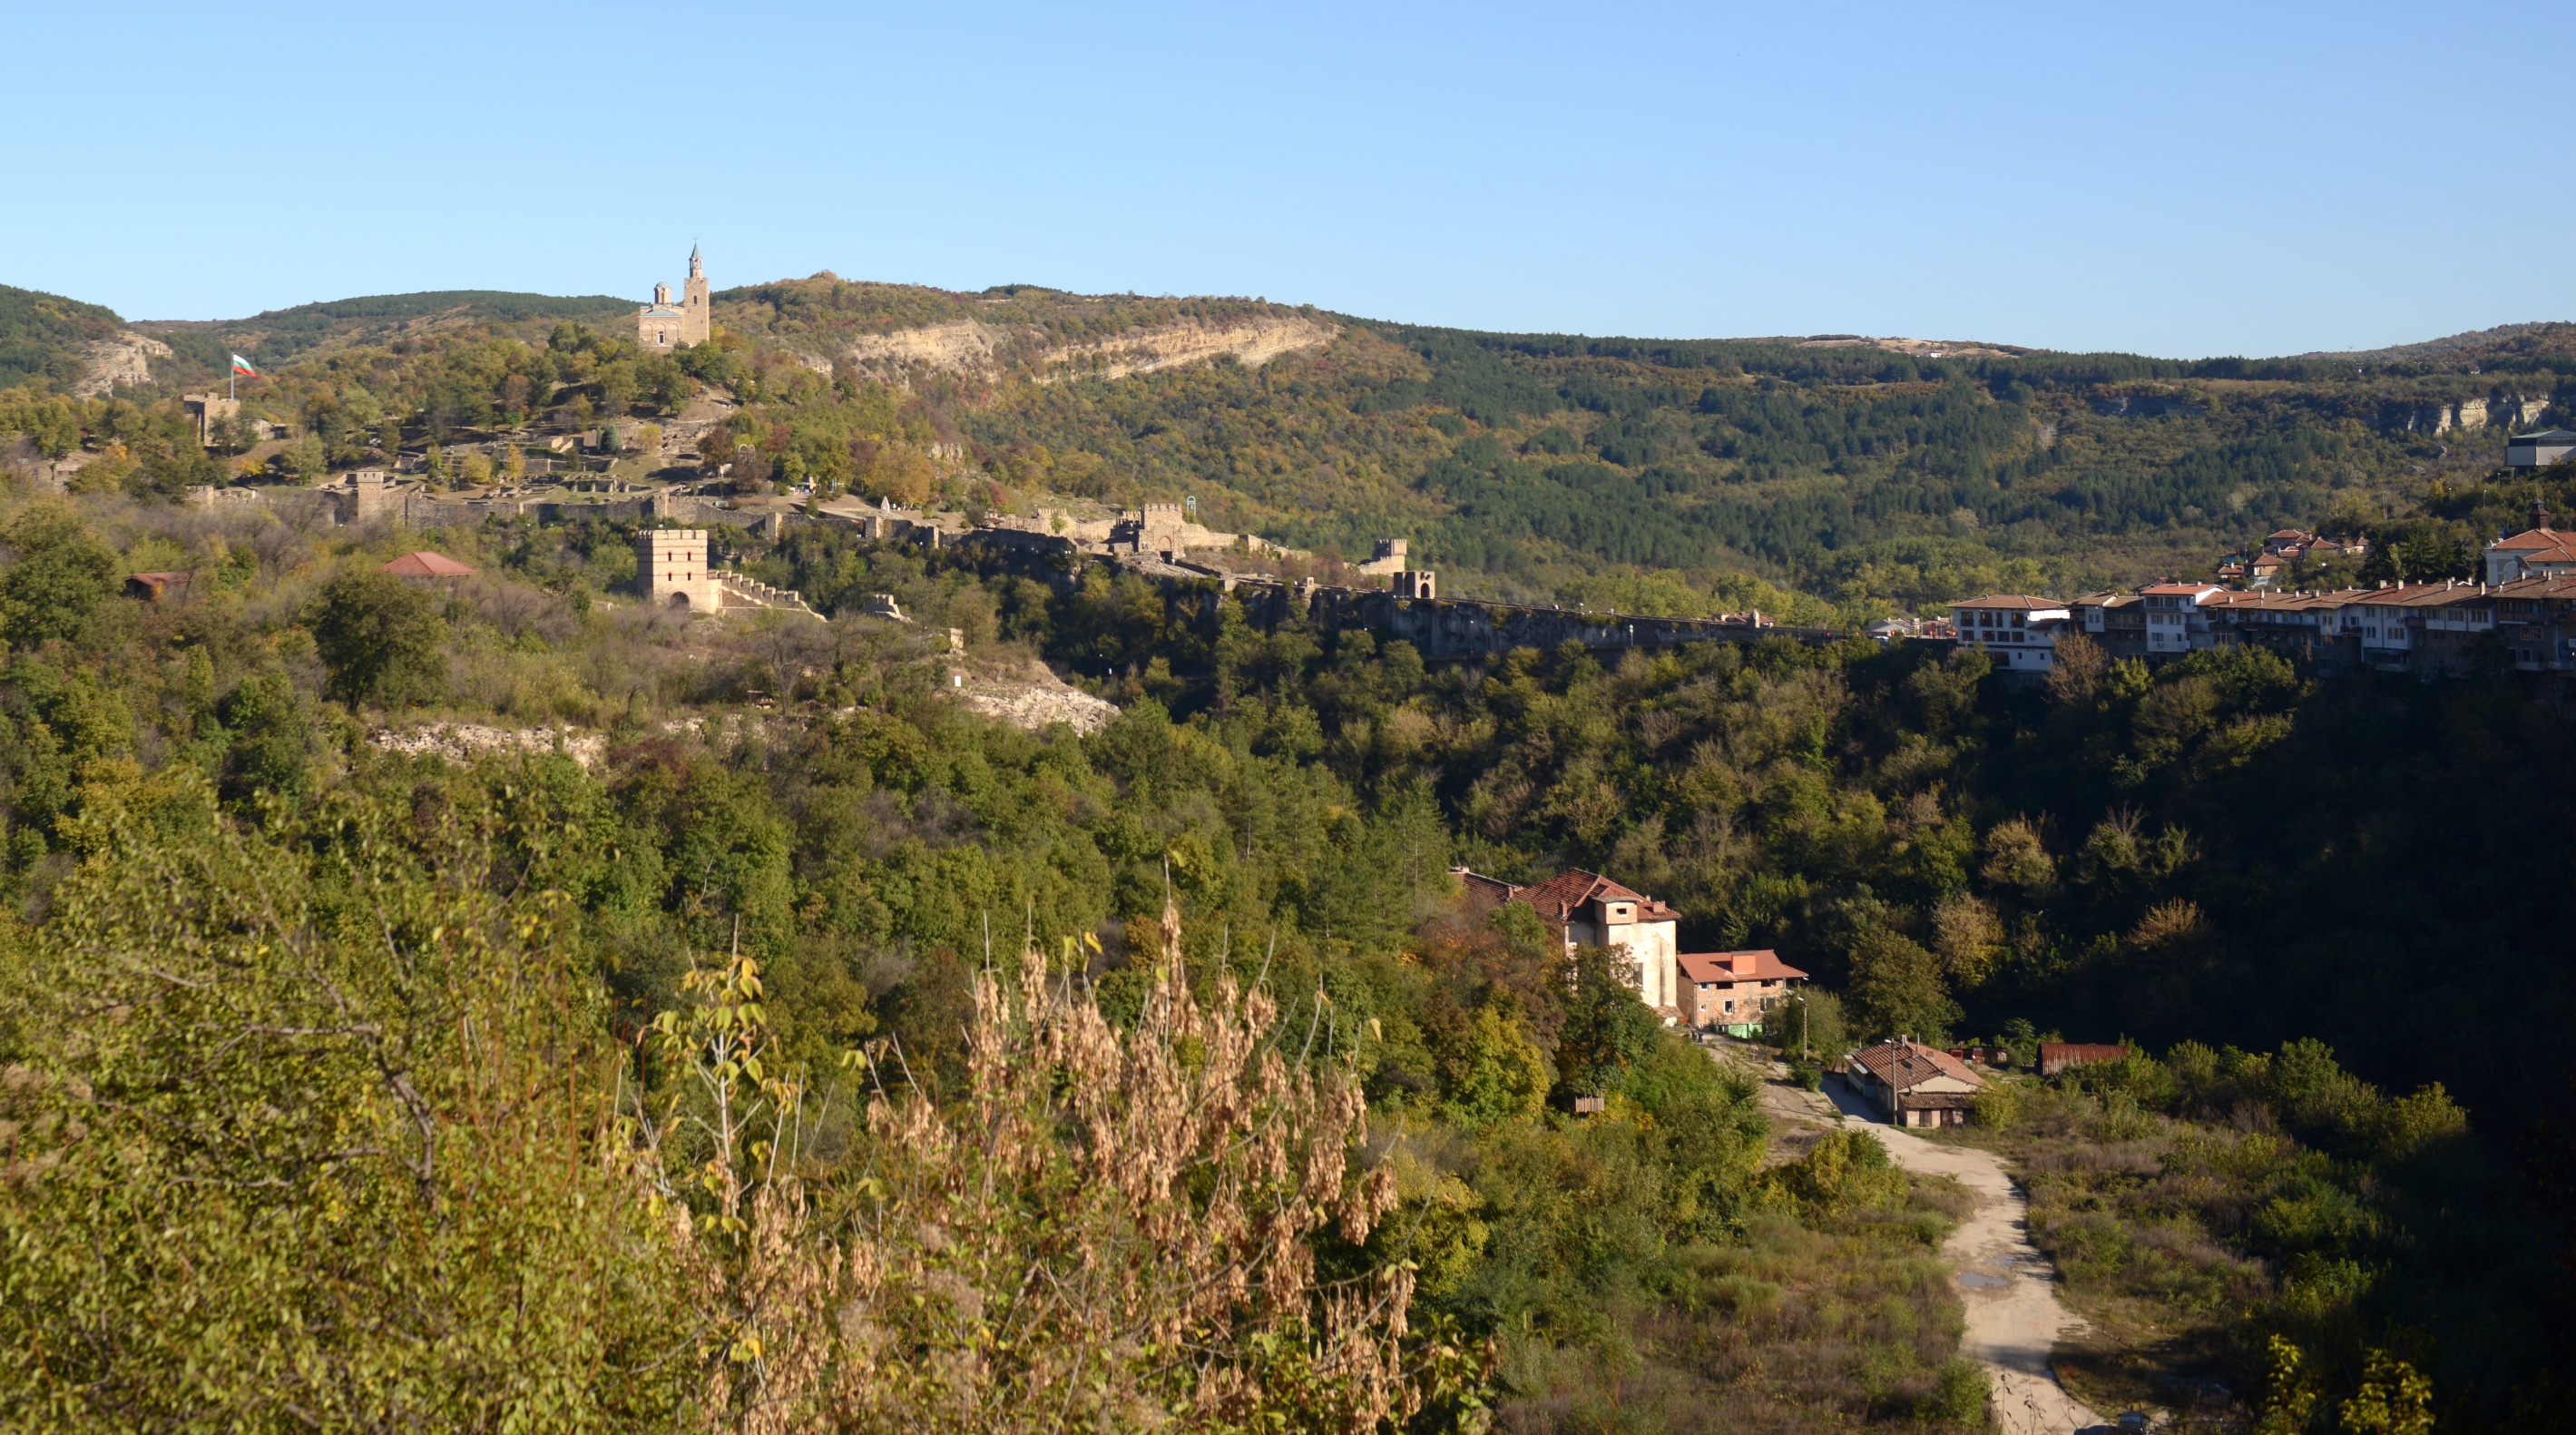
walking, mountain, trail, hill, town, valley, mountain range, panorama, village, cliff, europe, nikon, terrain, ridge, plateau, 28, nikkor, ecosystem, d800, nikond800, bulgaria, nikkor357028, 3570, tarnovo, velikotarnovo, geographical feature